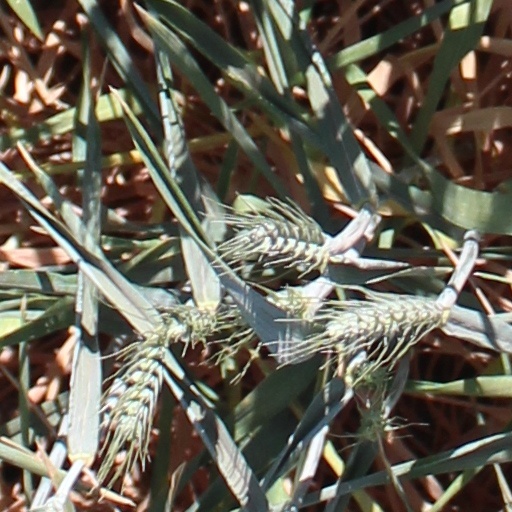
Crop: wheat